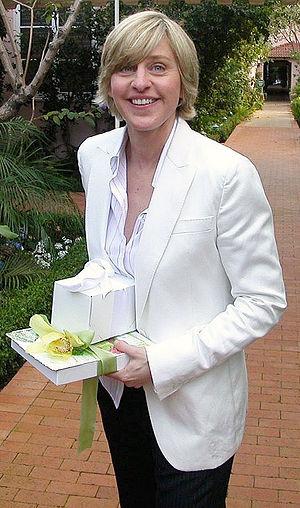
L'histoire des LGBT aux États-Unis est jusqu'au XXᵉ siècle l'histoire de personnes qui ne peuvent souvent suivre leur orientation sexuelle qu'en cachette, en raison de menaces de poursuites judiciaires, de mépris social et de discrimination. En raison de ce caractère caché, pour lequel se fixe en anglais l'expression in the closet, « dans le placard », la recherche historique est confrontée à un manque de sources très important. Jusqu'à la seconde moitié du XXᵉ siècle, la vie des femmes homosexuelles est tout particulièrement mal documentée. À côté de cela, il existe des niches sous-culturelles, dans lesquelles les homosexuels peuvent tout à fait mener leur propre mode de vie, et ceci, avec des témoignages, dès le début du XXᵉ siècle. Comme dans beaucoup d'autres pays, l'appréhension culturelle de l'homosexualité change au cours de l'histoire de « péché », puis « crime », « maladie » jusqu'à « donnée naturelle ».